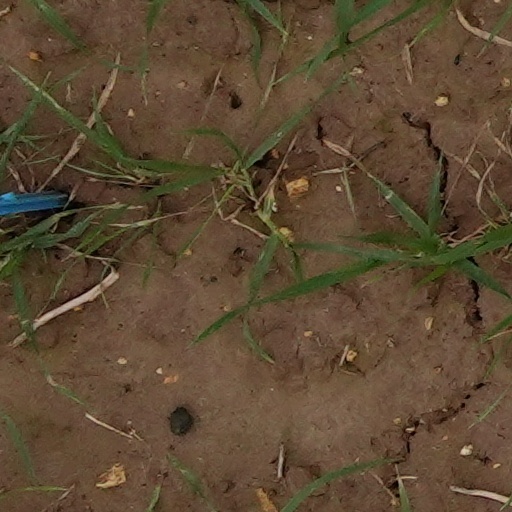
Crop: wheat